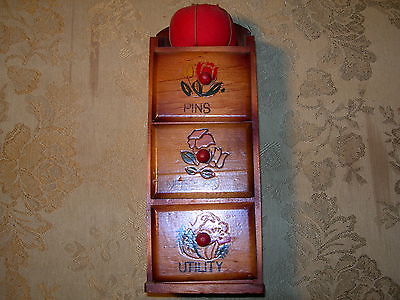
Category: cabinet